Grigol Dadiani (Kolkhideli)

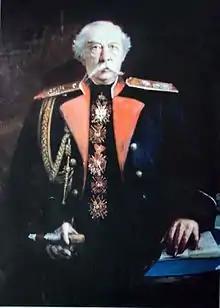

Prince Grigol Dadiani (6 October 1814 – 24 December 1901) was a member of the Georgian noble Dadiani family of Mingrelia. He was a son of Levan V Dadiani, Prince-regnant of Mingrelia, and member of the regency council for his nephew, Niko I Dadiani. As an officer in the Imperial Russian service, he took part in the Russo-Turkish, Crimean, and Caucasus wars, and retired with the rank of General of the Infantry. He was also a literature enthusiast and himself a poet of some talent, writing in the spirit of Georgian Romanticism under the pen name of Kolkhideli (კოლხიდელი, "Colchian").